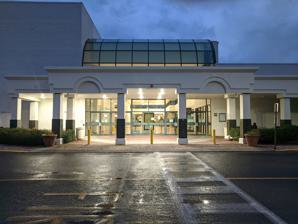
Building: DeSoto Square Mall
Country: United States of America
Year built: 1973
Shopping mall in Florida, United States DeSoto Square Mall Mall entrance in November 2020 Location Bradenton, Florida , United States Coordinates 27°27′57″N 82°34′00″W / 27.4657°N 82.5668°W / 27.4657; -82.5668 Address 303 301 Boulevard West Opening date August 15, 1973 ; 51 years ago ( 1973-08-15 ) Closing date April 30, 2021 Developer Edward J. DeBartolo, Sr. Management Dave Marcinko Owner Madison Properties No. of stores and services 30+ No. of anchor tenants 4 (1 open, 3 vacant) Total retail floor area 678,000 square feet (63,000 m 2 ) No. of floors 1 DeSoto Square Mall was an enclosed shopping mall serving Bradenton, Florida , United States. It was built in 1973 and permanently closed on April 30, 2021. One lone anchor store, Hudson's Furniture, remains open. History In November 1971, Bradenton Mall Corporation bought 100 acres (0.40 km 2 ) along US 301 and Cortez Road for $1.6 million from 32 property owners. Bradenton's mayor, A.K. Leach, was concerned that the mall which was outside of city limits would impact retailers in the downtown area but he thought they would be able to manage through it. The center was built by Edward J. DeBartolo Corporation in 1973. It was originally planned to be called Bradenton Mall, but the name was determined unacceptable by city officials because the mall was not located within city limits. The company decided to change the name to DeSoto Square Mall in response. A spokesman for DeBartolo corporation said the corporation thought it would identify more with the local community because of the annual DeSoto Celebration. Richard Turner, the president of the Manatee County Conquistador Group, suggested the name as he thought it would draw more attention to the celebration. The mall had its grand opening on August 15, 1973, with about 37 shops open. At the time of its opening, the mall had three planned anchor stores: Sears , JCPenney and Maas Brothers . JCPenney did not initially open in August 1973 and instead opened in January 1974 as the last pre-planned anchor store to open. During the mall's initial opening, Piccadilly Cafeteria opened and remained until May 2003. Cafeterias were popular in shopping malls prior to food courts replacing them. A Montgomery-Roberts department store was added in November 1973. Future president Ronald Reagan visited the mall on February 26, 1976, while campaigning for president that year. Parking facilities would be expanded in 1978 which led to the demolition of the Suncoast Motel. The motel was originally named Pike's Court and opened in 1953 with Leonard and Edith Pike owning it. The motel was sold in 1956 to Mary Biggs who renamed it to Suncoast Motel. Belk -Lindsey was added as a fourth anchor in June 1979, after having been evicted from a nearby store at Cortez Plaza. Burdines expressed interest in opening a store at DeSoto Square as early as 1979, though they did not join the mall until 1991 when the company merged with Maas Brothers.  The Maas Brothers store was officially rebranded as Burdines on October 20, 1991. A year later, Belk sold its store in the mall to Dillard's . During the late 1980s, there would be "talk about adding a food court" but nothing materialized. A food court named Port O'Call with a tropical theme opened in April 1997. During the opening ceremony, Dawn Wells who played the character Mary Ann on the television show Gilligan's Island appeared as a judge for a contest for who could dress the best as a castaway from the show. Old Navy was added in 2000. Burdines was renamed Burdines- Macy's on January 30, 2004 as the brands were merged by their parent company.  On March 6, 2005, the Burdines name was officially dropped and the stores were fully merged into Macy's. Several stores closed in 2009 due to the Great Recession , including Old Navy, Foot Locker , Waldenbooks and the Dillard's anchor. The Old Navy space became a family entertainment center called Saturn 5 in 2010. In May 2012, Simon Property Group (which bought out DeBartolo in 1996) announced plans to sell the mall. In November of that year, Mason Asset Management acquired the mall for $25 million. Macy's announced the closure of its store at the mall in July 2014, as they relocated to the Mall at University Town Center . The theater closed a month later. In 2015, Sears Holdings spun off 235 of its properties, including the Sears at DeSoto Square Mall, into Seritage Growth Properties. Mason Asset Management sold the mall for $25.5 million to New York-based Meyer Lebovitz in March 2017. Lebovitz owned DeSoto Owners LLC. Lebovitz chose Madison Properties USA LLC for the task of redeveloping and leasing the mall. Jerrell M. Davis, president of the Madison Properties Southeast Region, oversaw the project. The mall was used by FEMA as a disaster recovery center after Hurricane Irma hit Florida in September 2017. In January 2018, Your Treasure House, a retail store and auction house, opened on the first floor of the former Macy's location. In July 2018, it was briefly rebranded as "Midtown DeSoto Square Mall", as part of plans to renovate and expand the mall. When those plans fell apart, the rebranding was dropped. Sears announced on October 15, 2018, that it would be closing as part of a plan to close 142 stores nationwide. Your Treasure House closed in late 2019 leaving the former Macy's space vacant again. On December 13, 2019, it was announced that the former Sears would be converted to a self-storage facility. The mall went into default on its mortgage on January 20, 2020, and a judgement of foreclosure of $29.3 million was given. JCPenney announced on June 4 that it was closing on October 18 as part of a plan to close 154 stores nationwide which left Hudson's Furniture as the only anchor left. A foreclosure sale was originally scheduled to occur on September 23 but DeSoto Owners LLC filed bankruptcy a day prior to the sale. On April 29, 2021, it was announced that the mall would officially close the next day, April 30, 2021. At the time of its closure, there were 4 stores operating in the mall. Sometime prior to the mall's closing, DeSoto Owners LLC filed for bankruptcy again to try to restructure the company's finances and give themselves more time. In August 2024, Madison Communities, a subsidiary of Madison Capital Group Holdings LLC, a real estate developer from North Carolina, announced that it had secured a $47 million loan to build an apartment community on its 7.5-acre parcel of the former DeSoto Mall site in Manatee County. Madison Capital Group previously purchased the former Sears anchor building for their Go Store It Self-Storage brand in September 2019. Anchors Anchor stores Store Opened Notes Hudson's Furniture 2014 Previously built as Belk / Leasehold Sold to Dillard's Vacant Anchor Space #1 — Previously Sears, converted into Go Store It Self-Storage Vacant Anchor Space #2 — Previously JCPenney Vacant Anchor Space #3 — Previously Mass Brother/ then Burdines renamed to Macy's/ most recent Your Treasure House Auction Former anchors Store Notes Maas Brothers / Burdines / Macy's (1973–2014) Sears (1973–2019) Dillard's (1992–2009) Belk (1979–1992) JCPenney (1974–2020) Your Treasure House (2018–2019) References